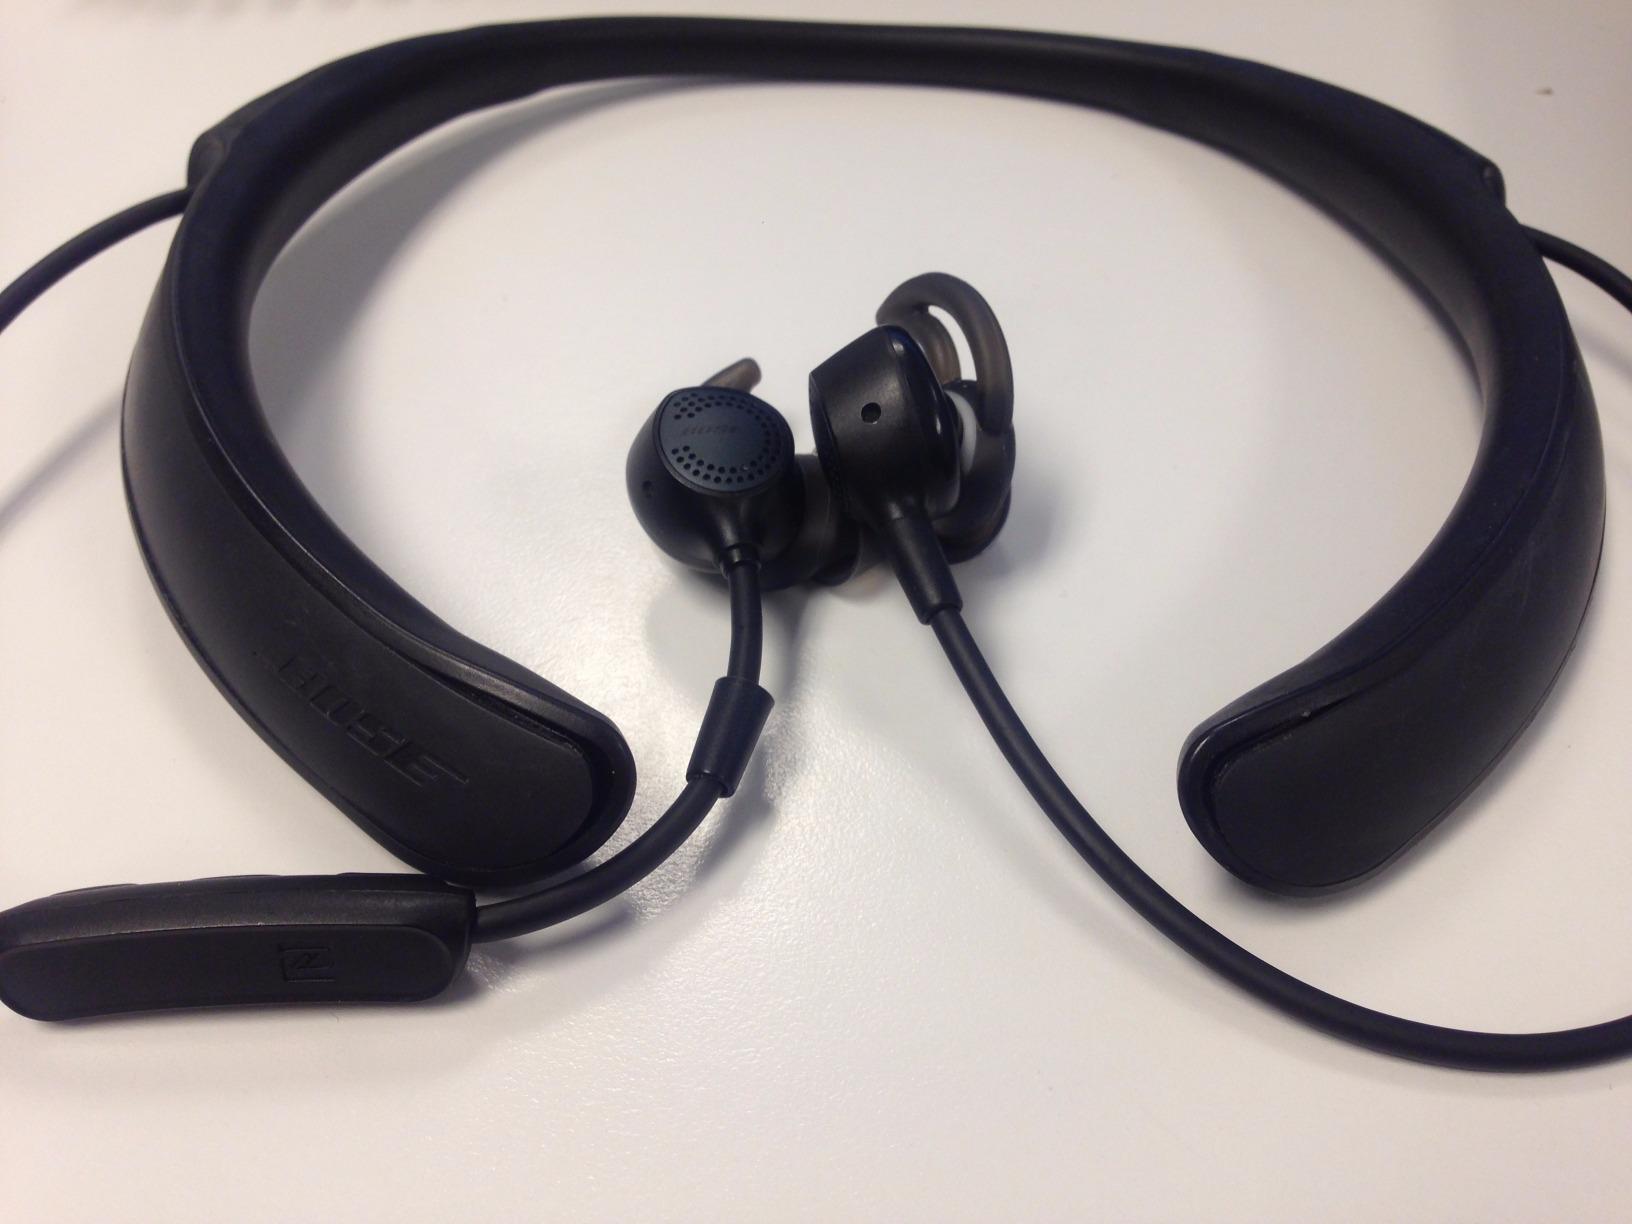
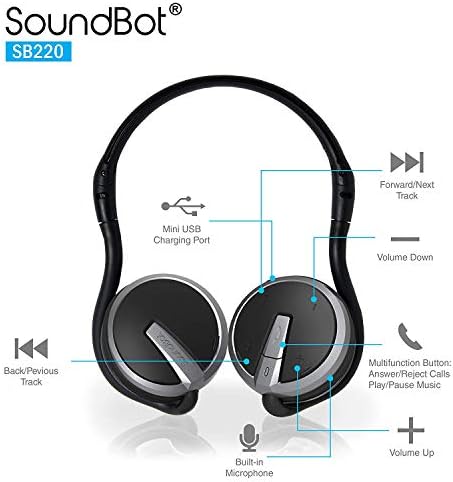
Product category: headphones
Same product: no